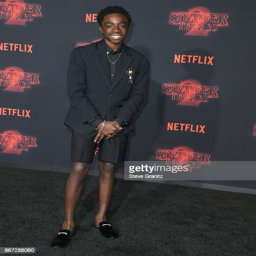
person arrives at the premiere of season